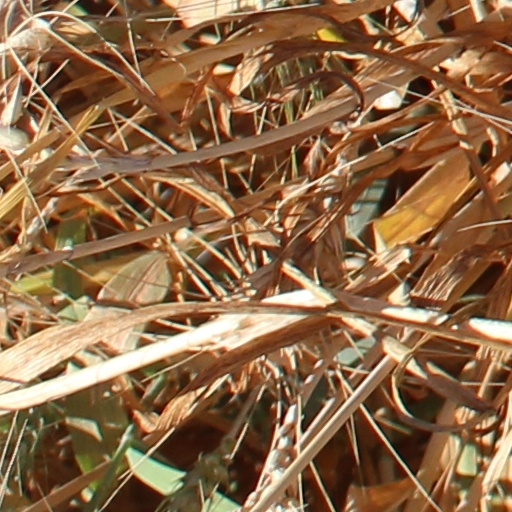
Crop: wheat